Everydays: the First 5000 Days

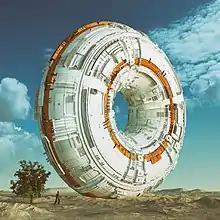
One of the 5000 images used in the artwork

Winkelmann was inspired by British artist Tom Judd and began the daily project on 1 May 2007. Some of the images involve figures from pop culture, including Jeff Bezos and Donald Trump, and are arranged chronologically. Some of the earlier images are hand-drawn and not computer-produced.